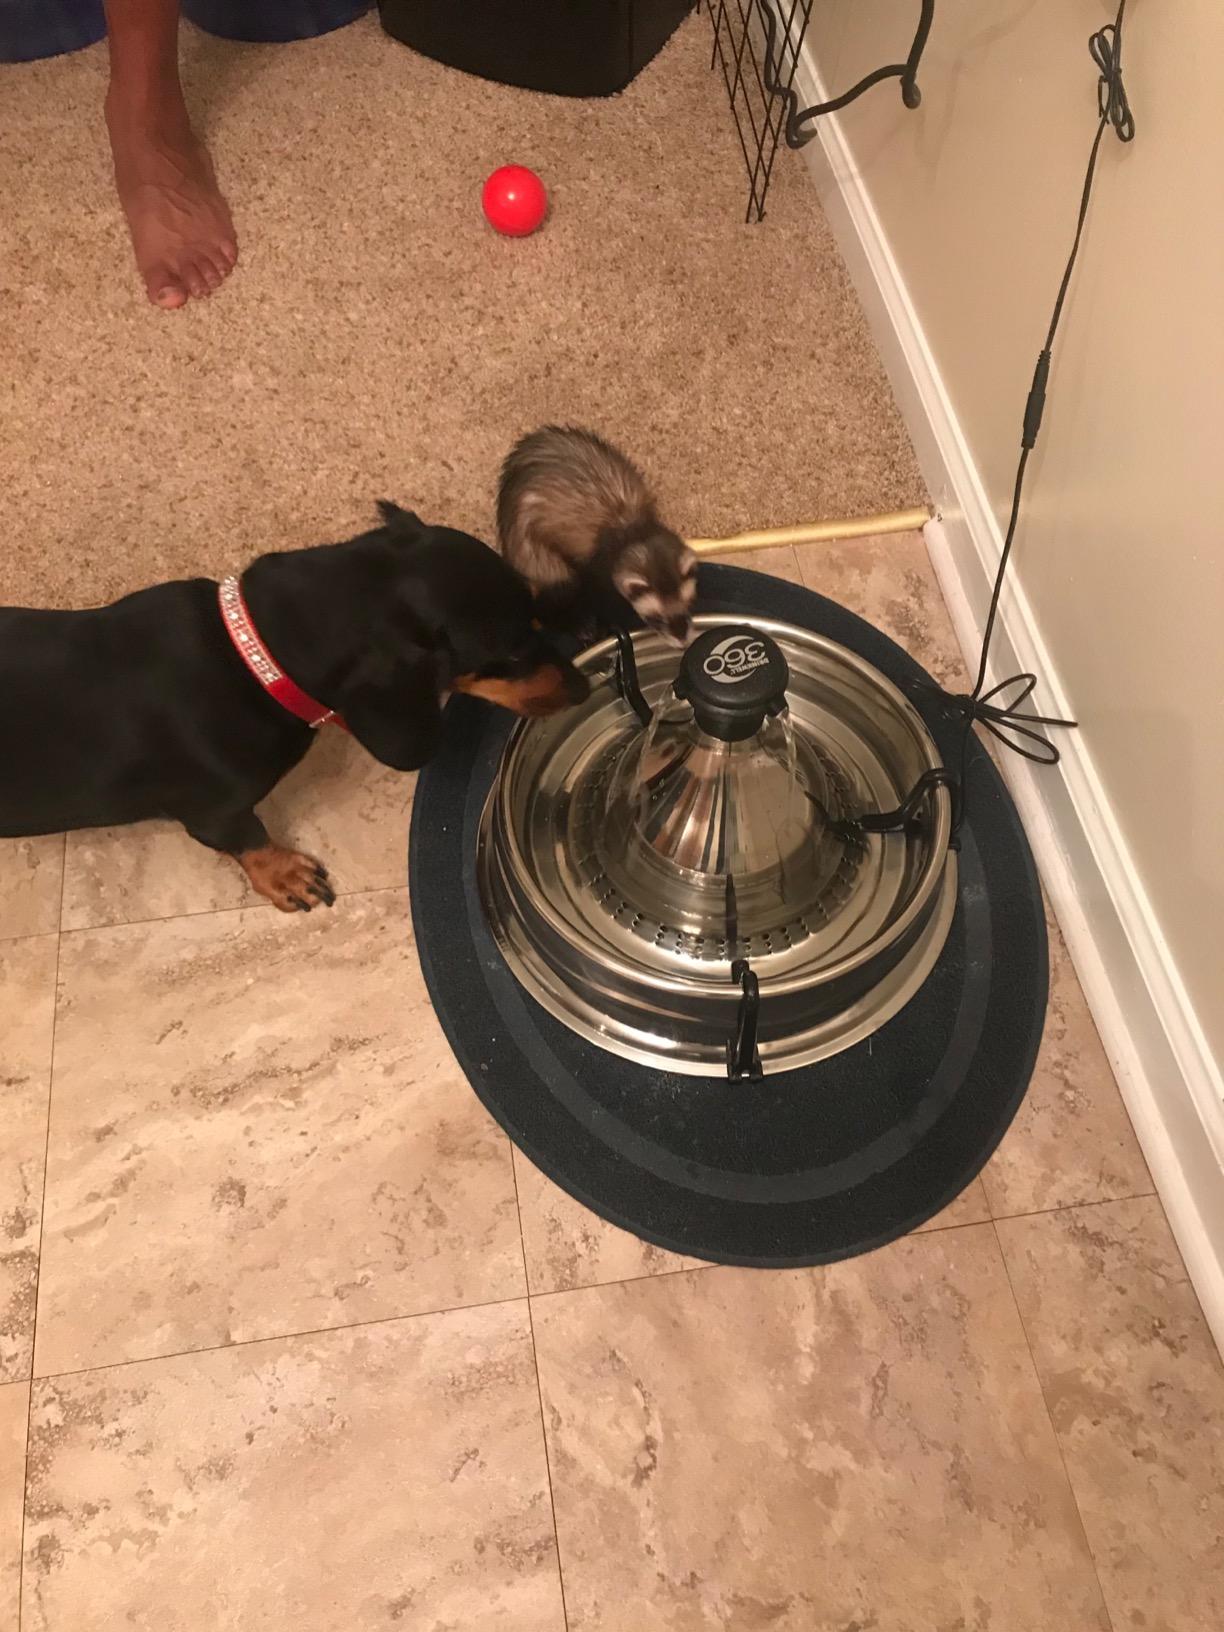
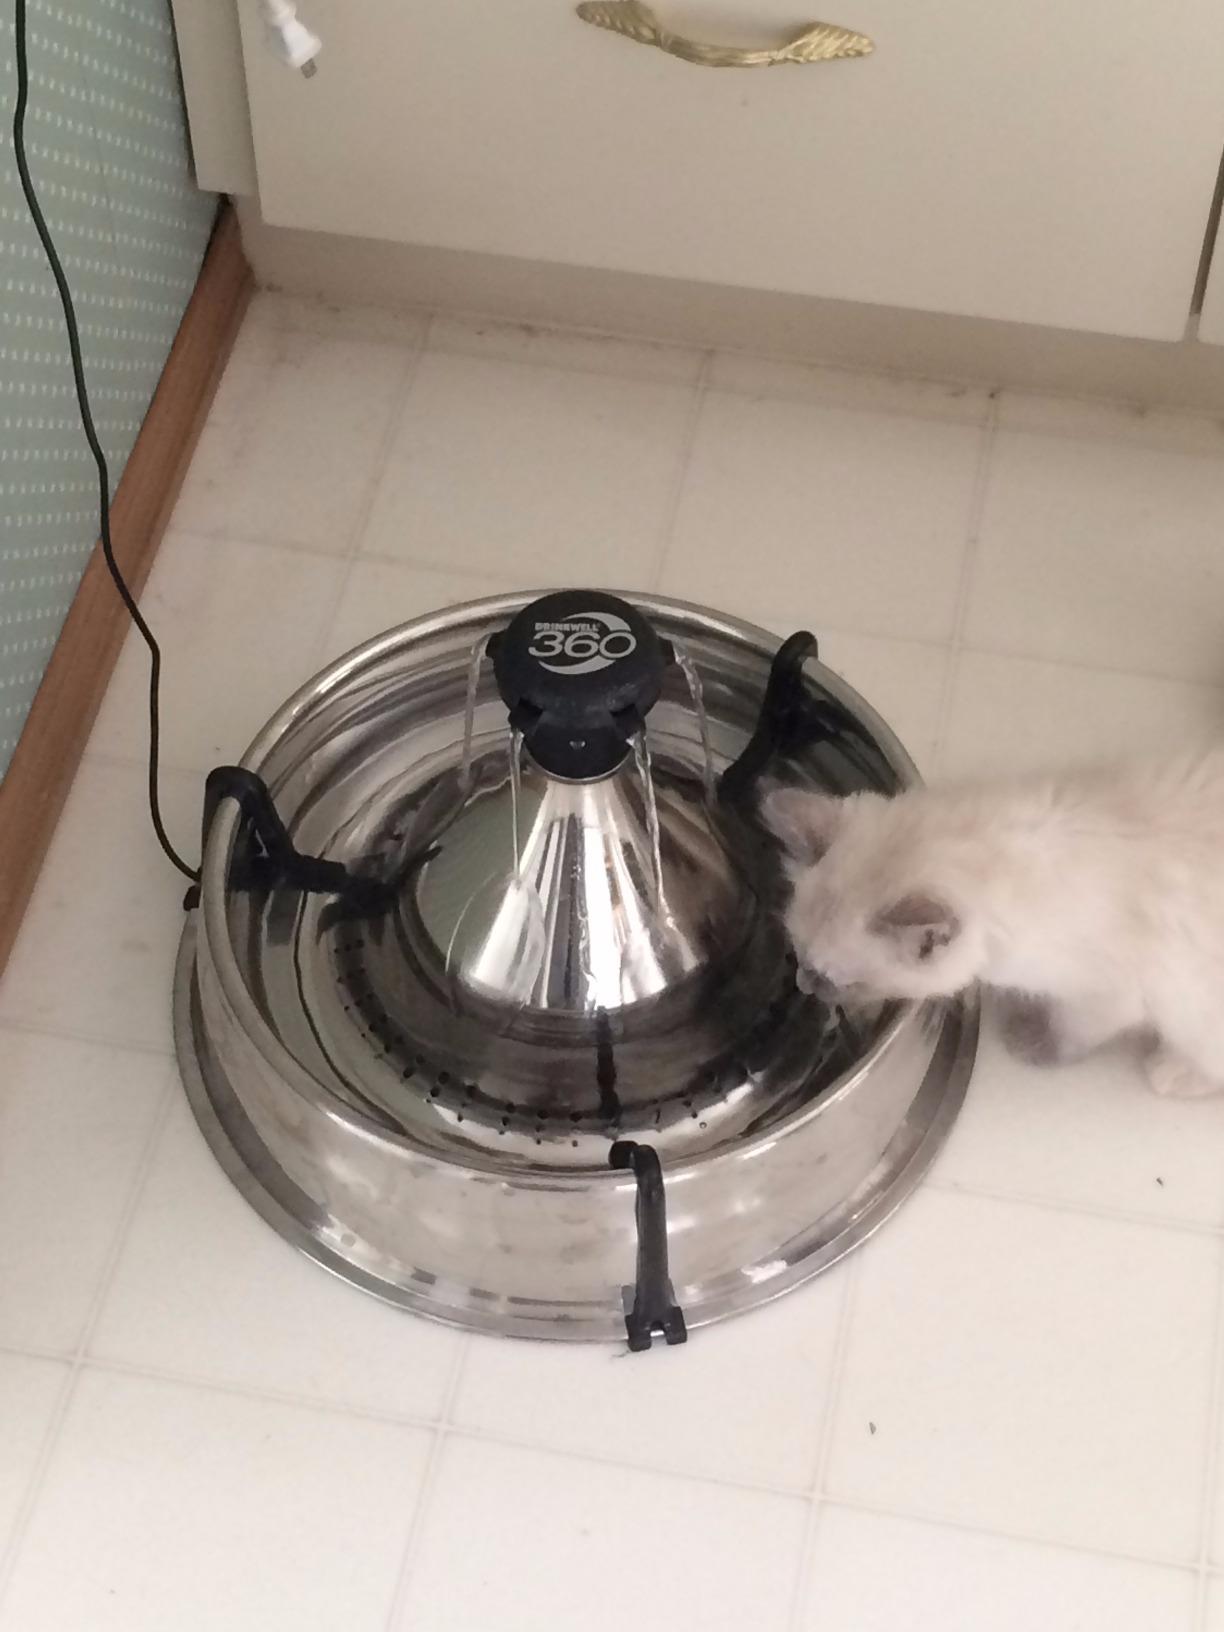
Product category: items_bowl
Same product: yes